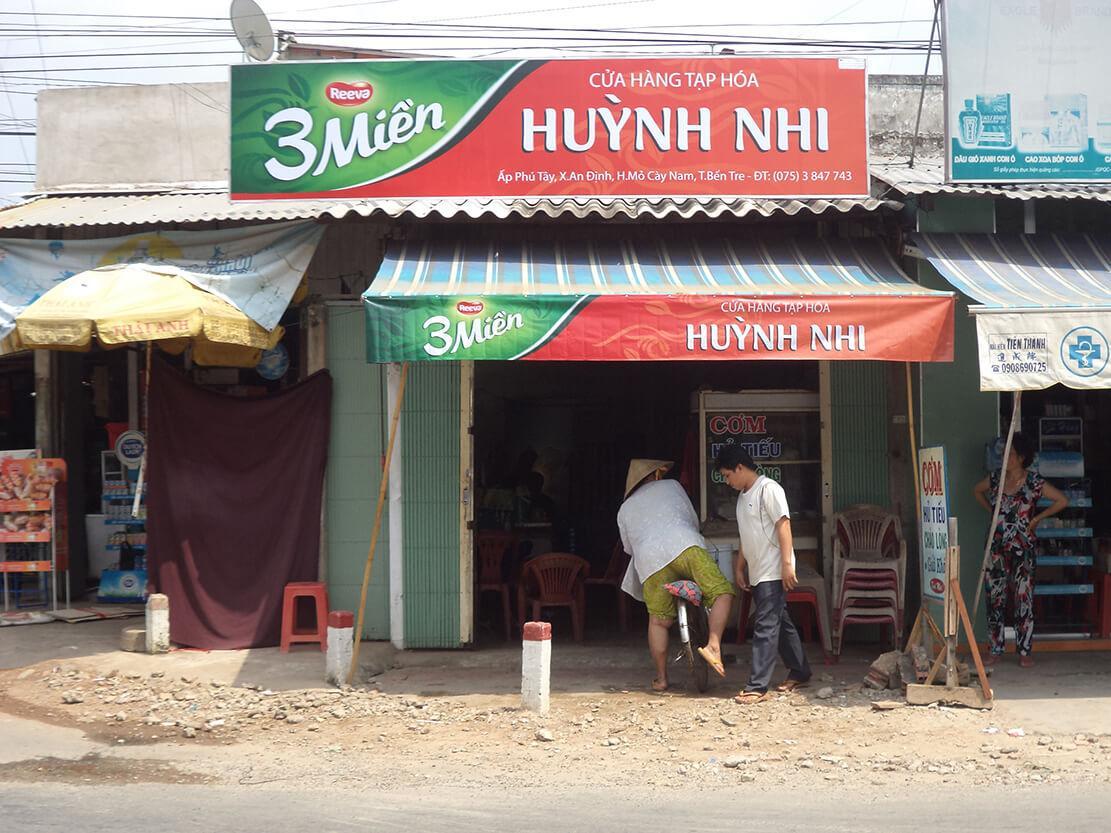
hai người mặc áo màu trắng đang xuất hiện ở phía trước ngôi nhà có tấm biển màu đỏ